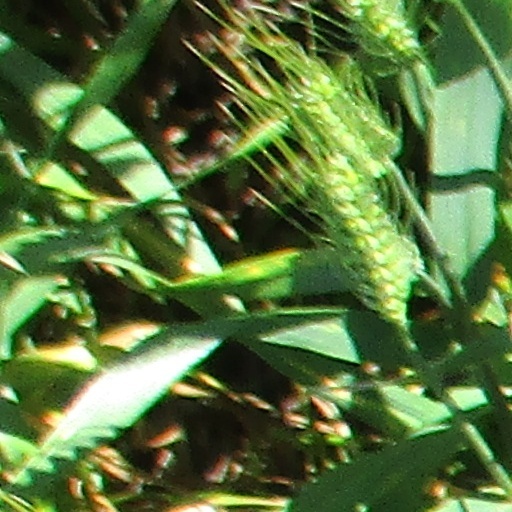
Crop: wheat